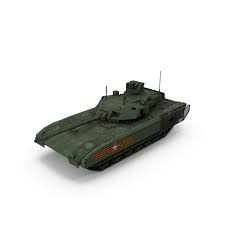
Label: Tank